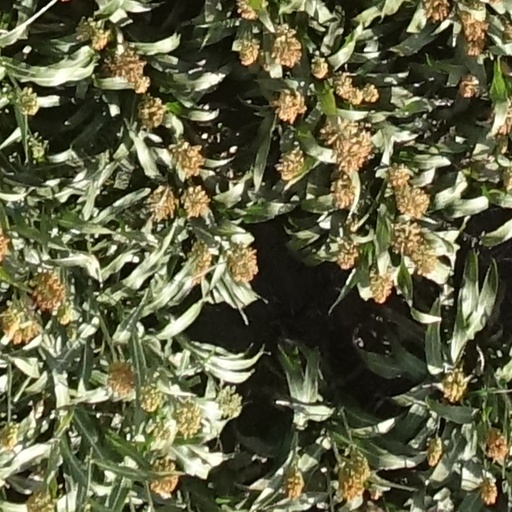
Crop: sorghum